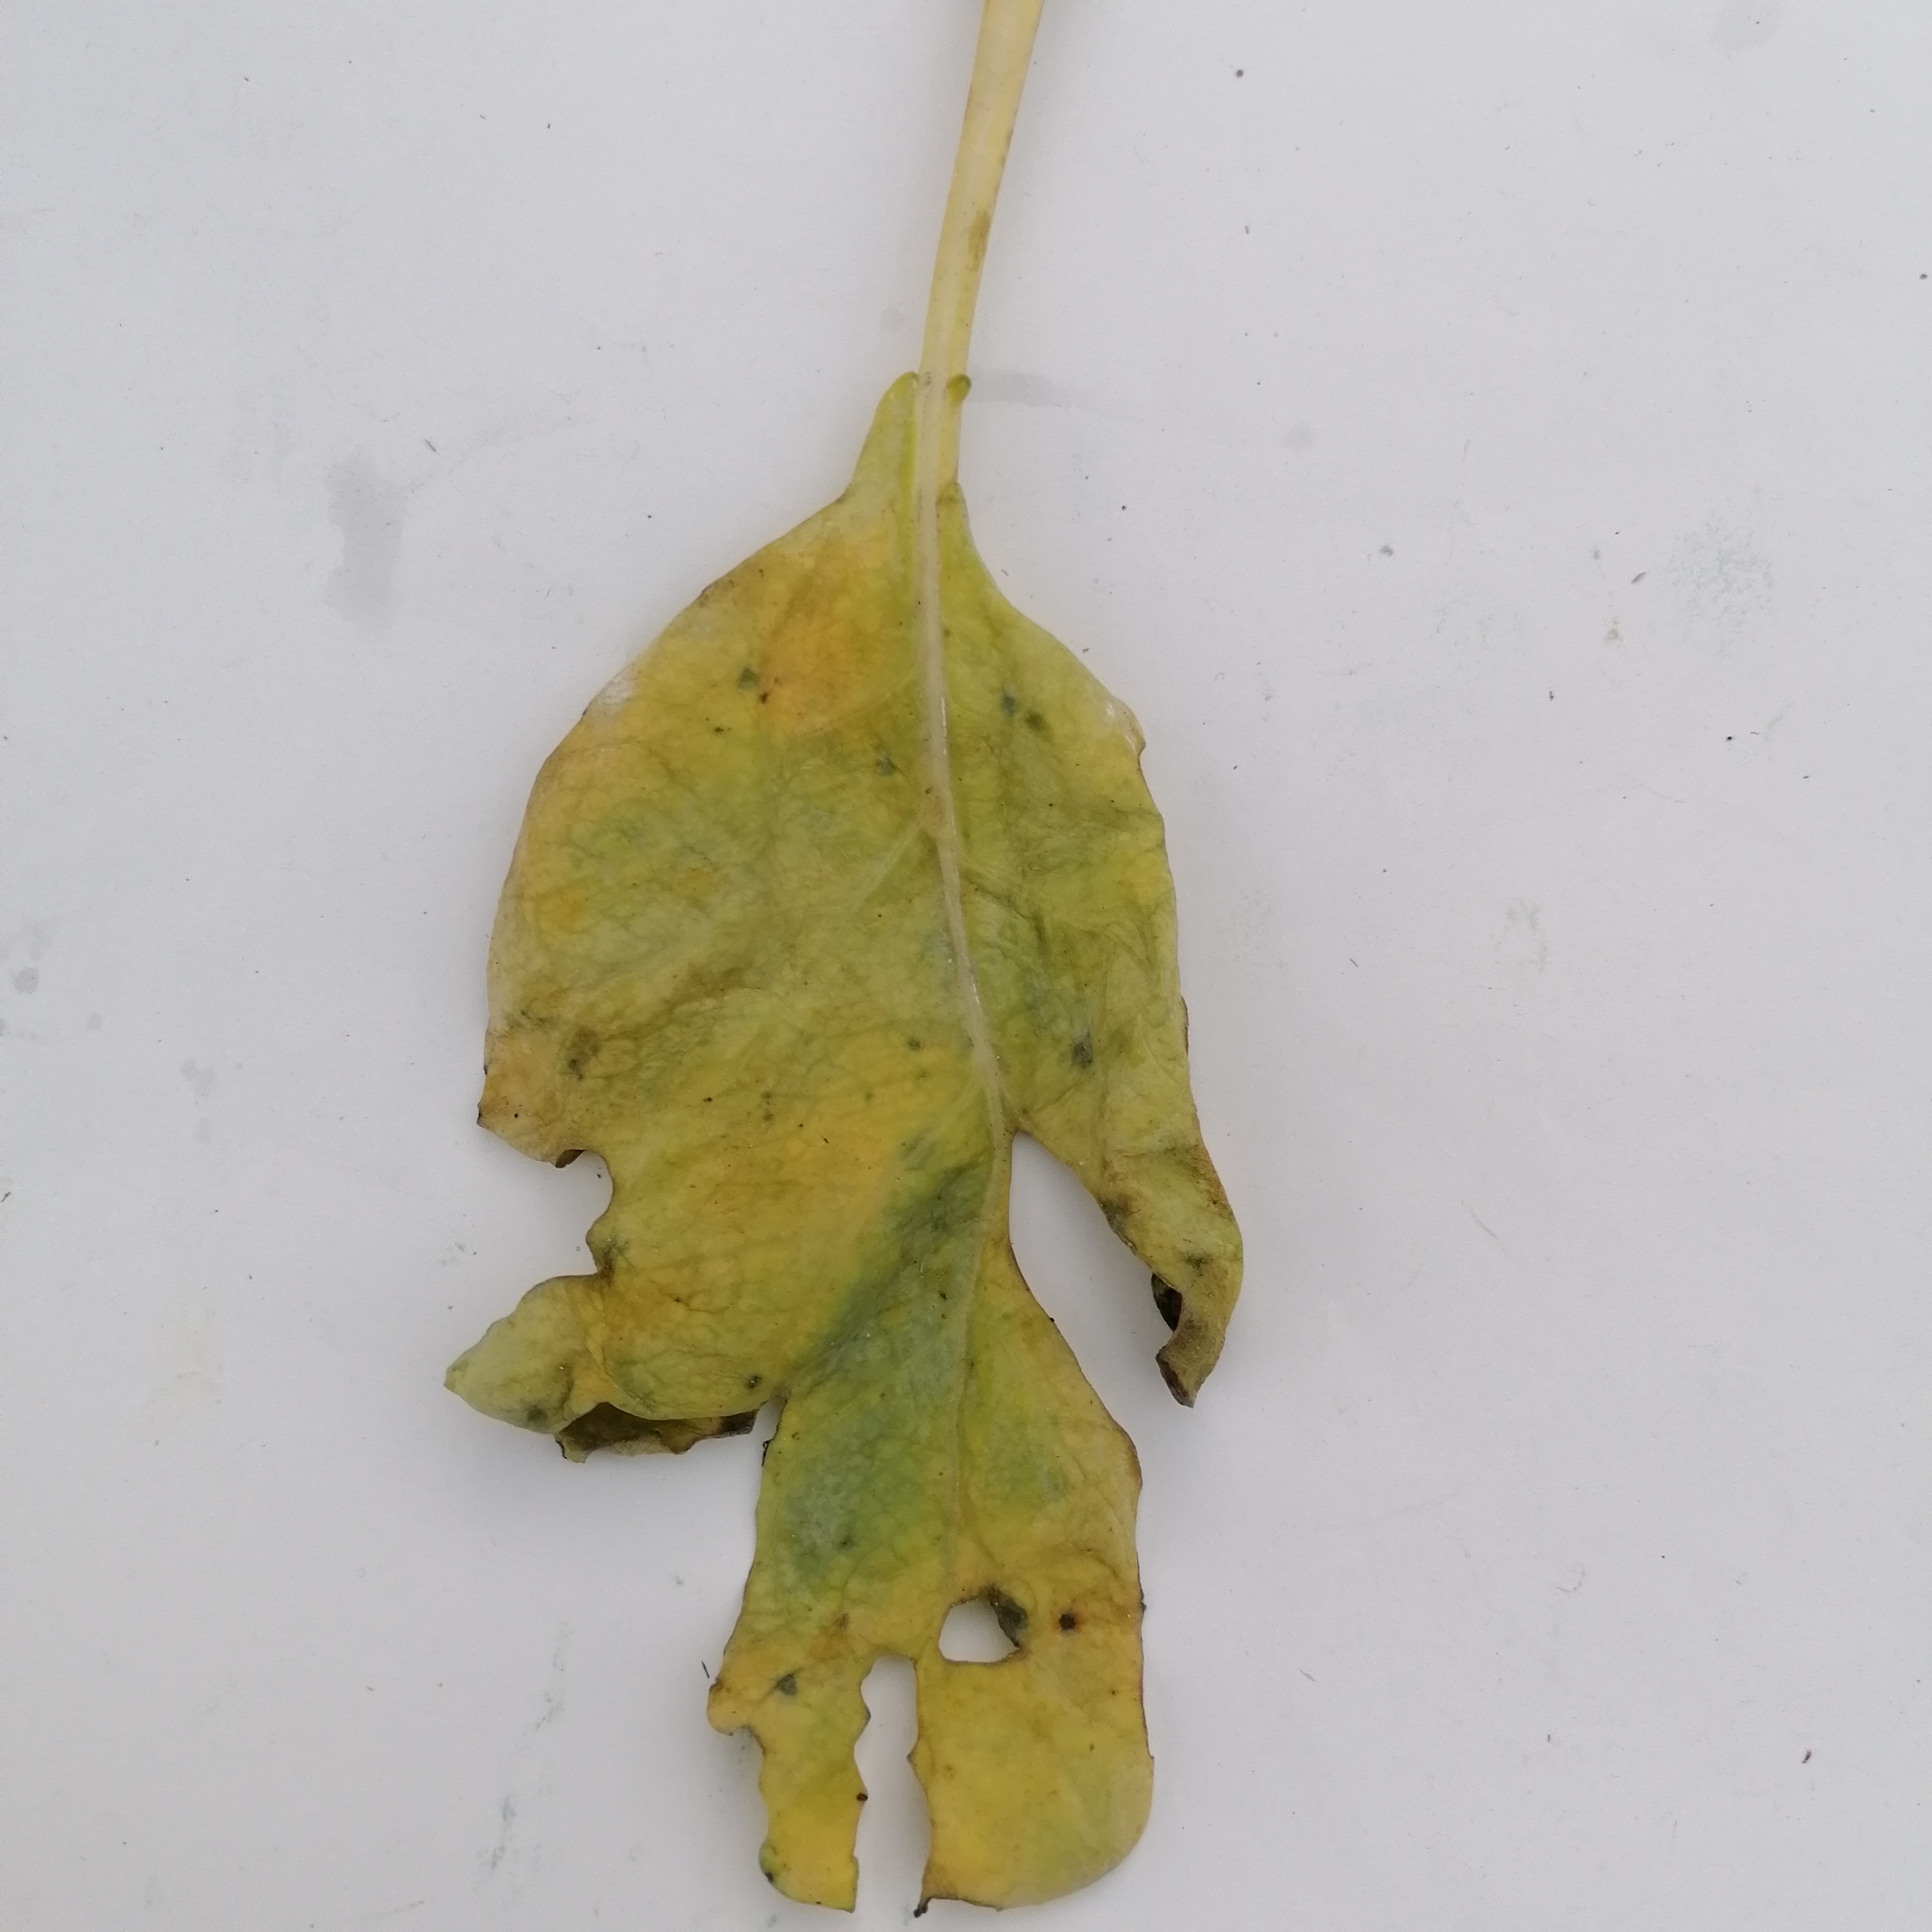
Label: Black Rot